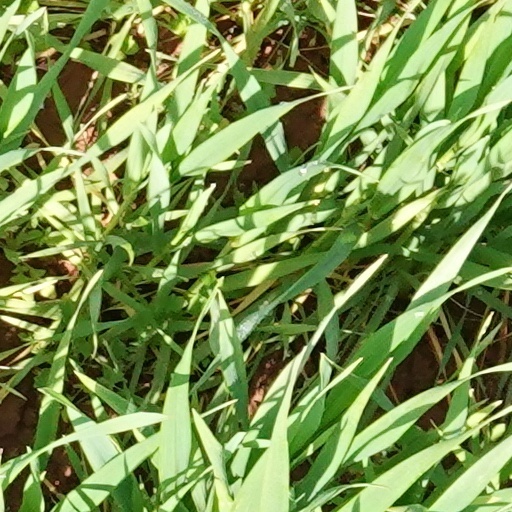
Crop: wheat